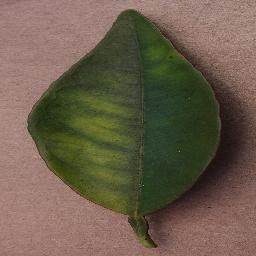
Label: Orange___Haunglongbing_(Citrus_greening)